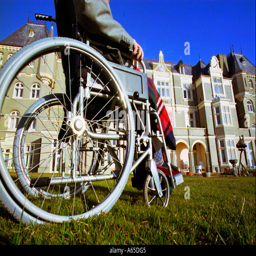
a man relaxes in his wheelchair in the garden